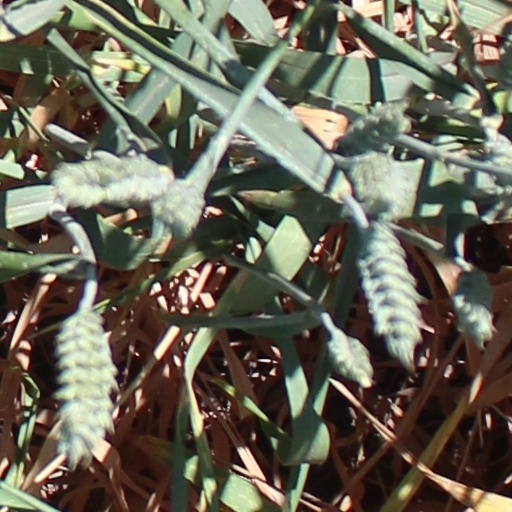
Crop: wheat